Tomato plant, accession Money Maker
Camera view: horizontal (90 deg, fisheye); turntable rotation: 90 degrees
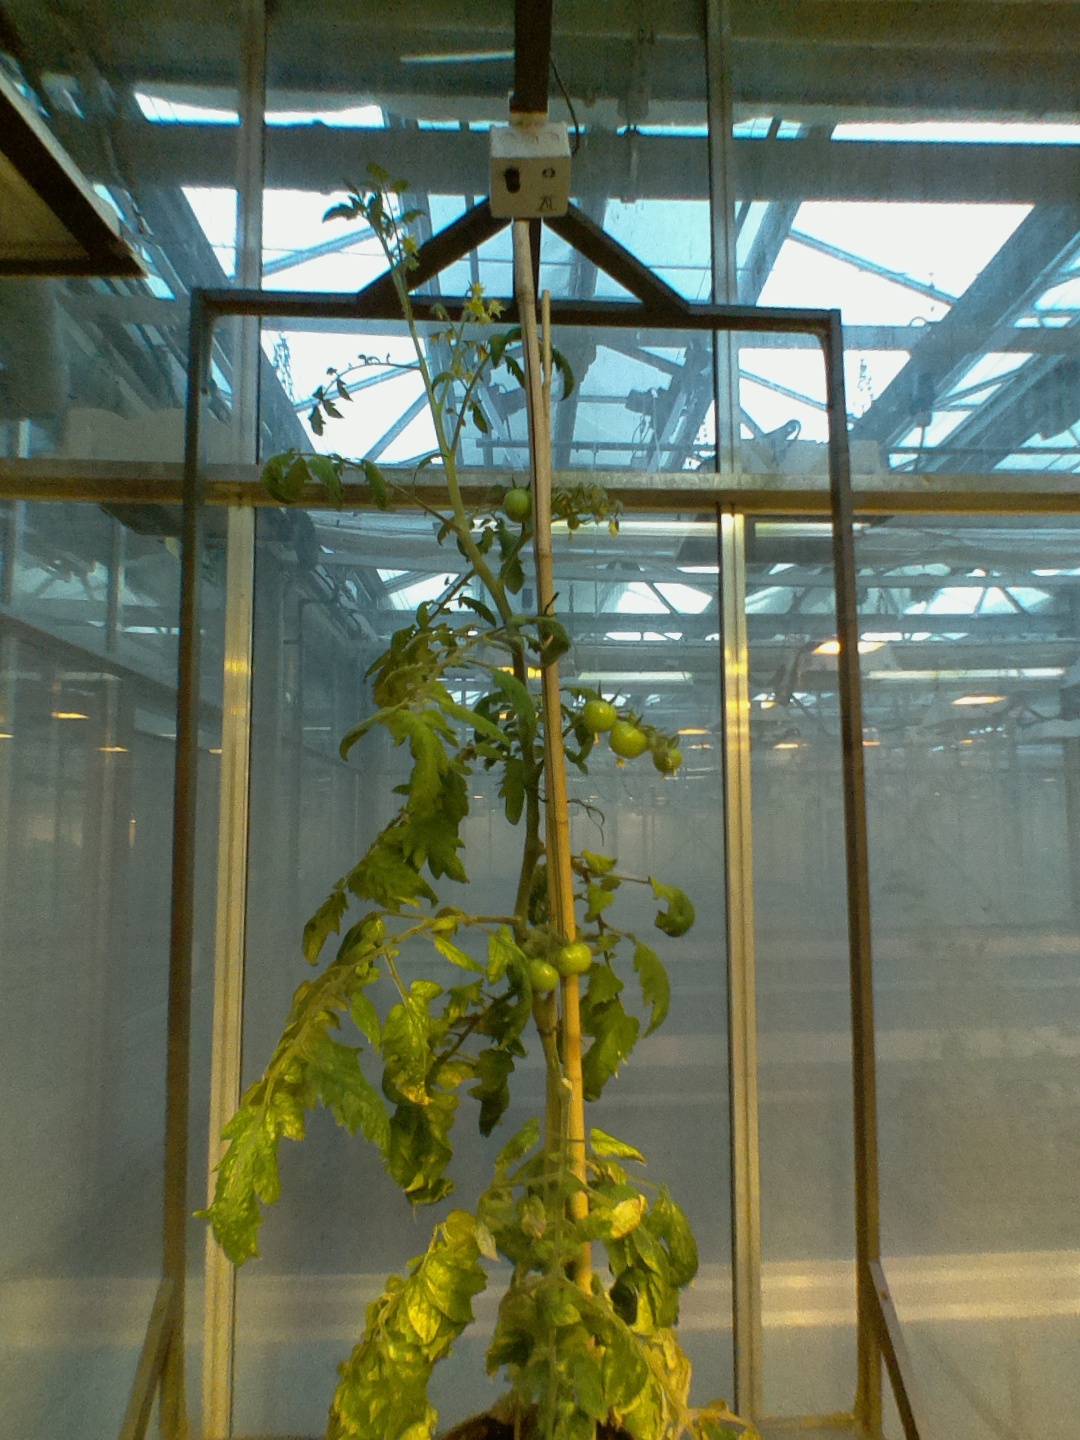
BBCH growth stage 72: 20%-30% of final fruit size